Perrine Le Buhanic

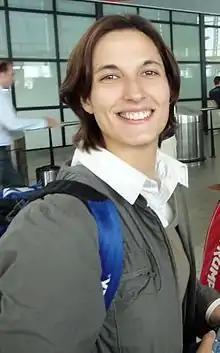

Perrine Le Buhanic (born 1 February 1982) is a French badminton player. In 2011 and 2016, she won French National Badminton Championships in the women's singles event.